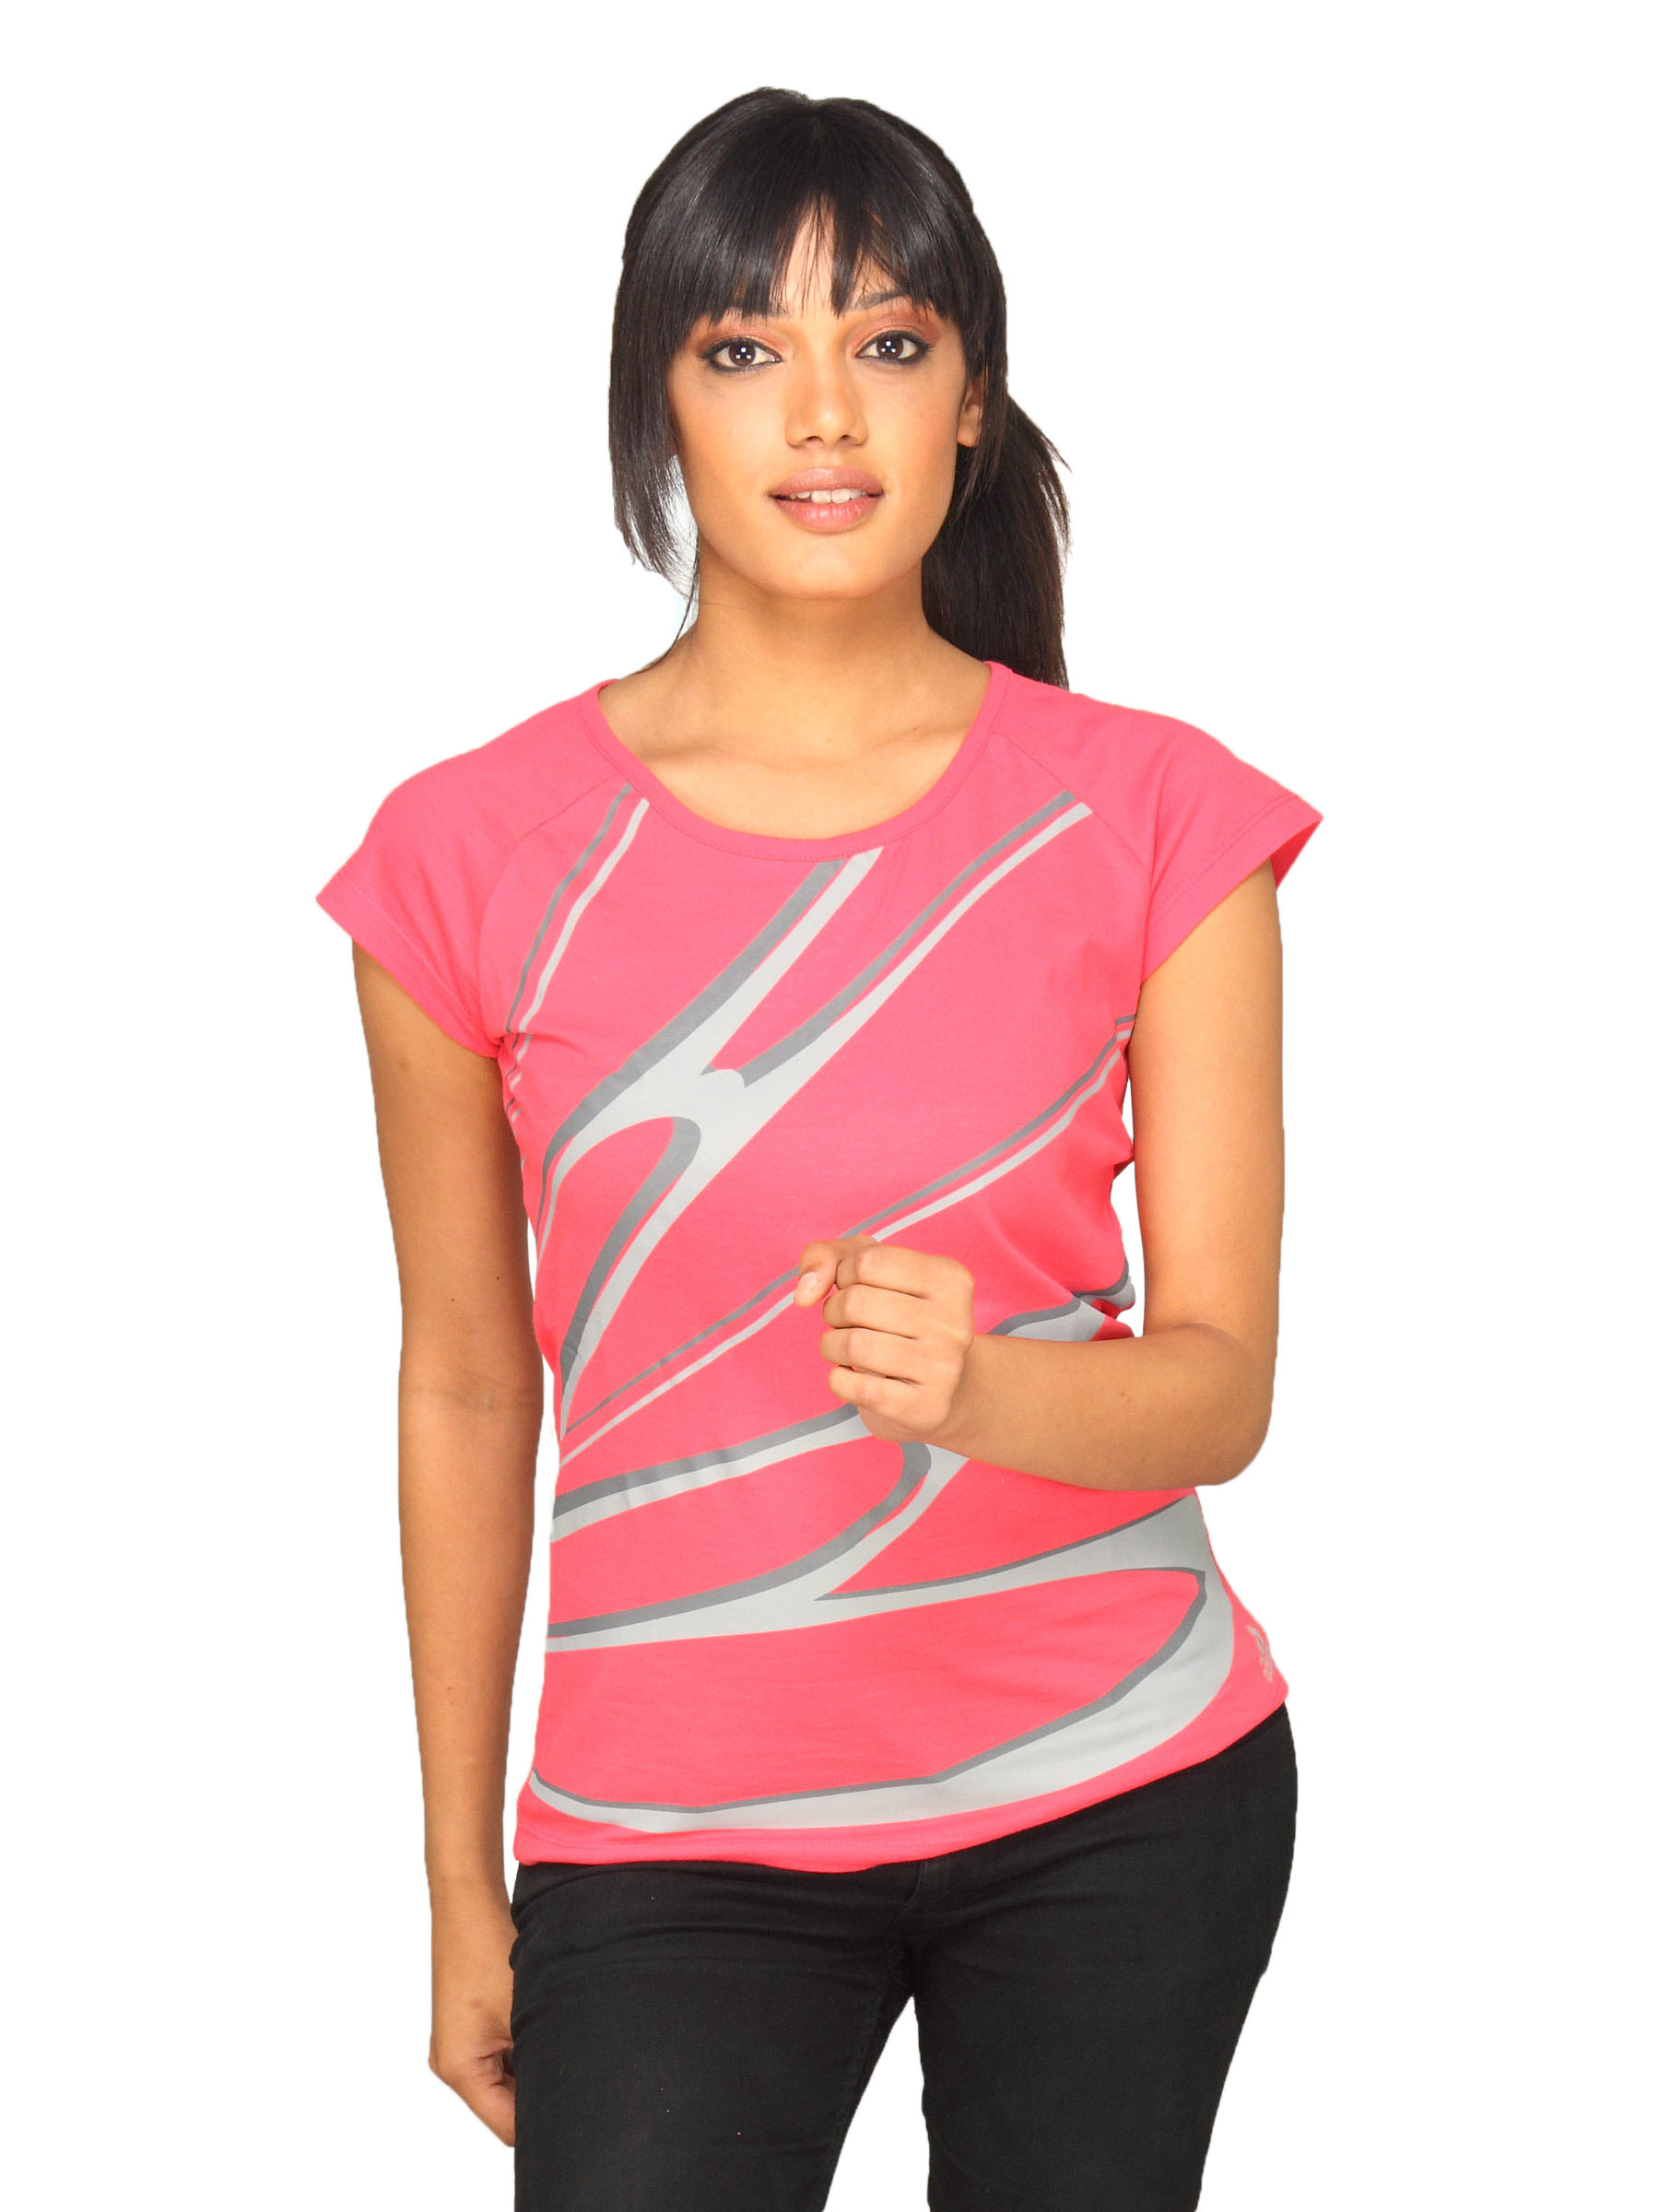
ADIDAS Women's Blossom Pink T-shirt
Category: Apparel / Topwear / Tshirts
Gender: Women
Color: Pink
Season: Summer 2011
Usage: Casual